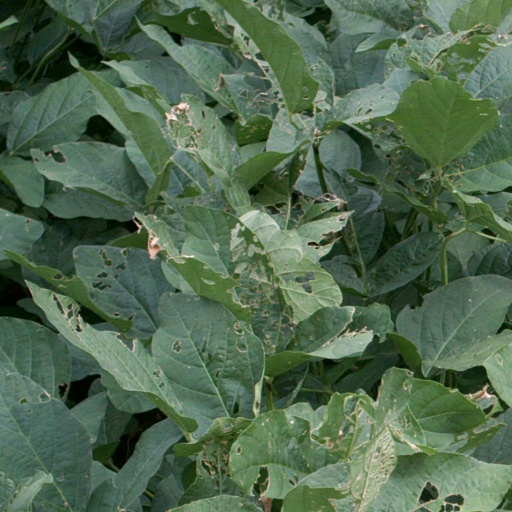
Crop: soybean